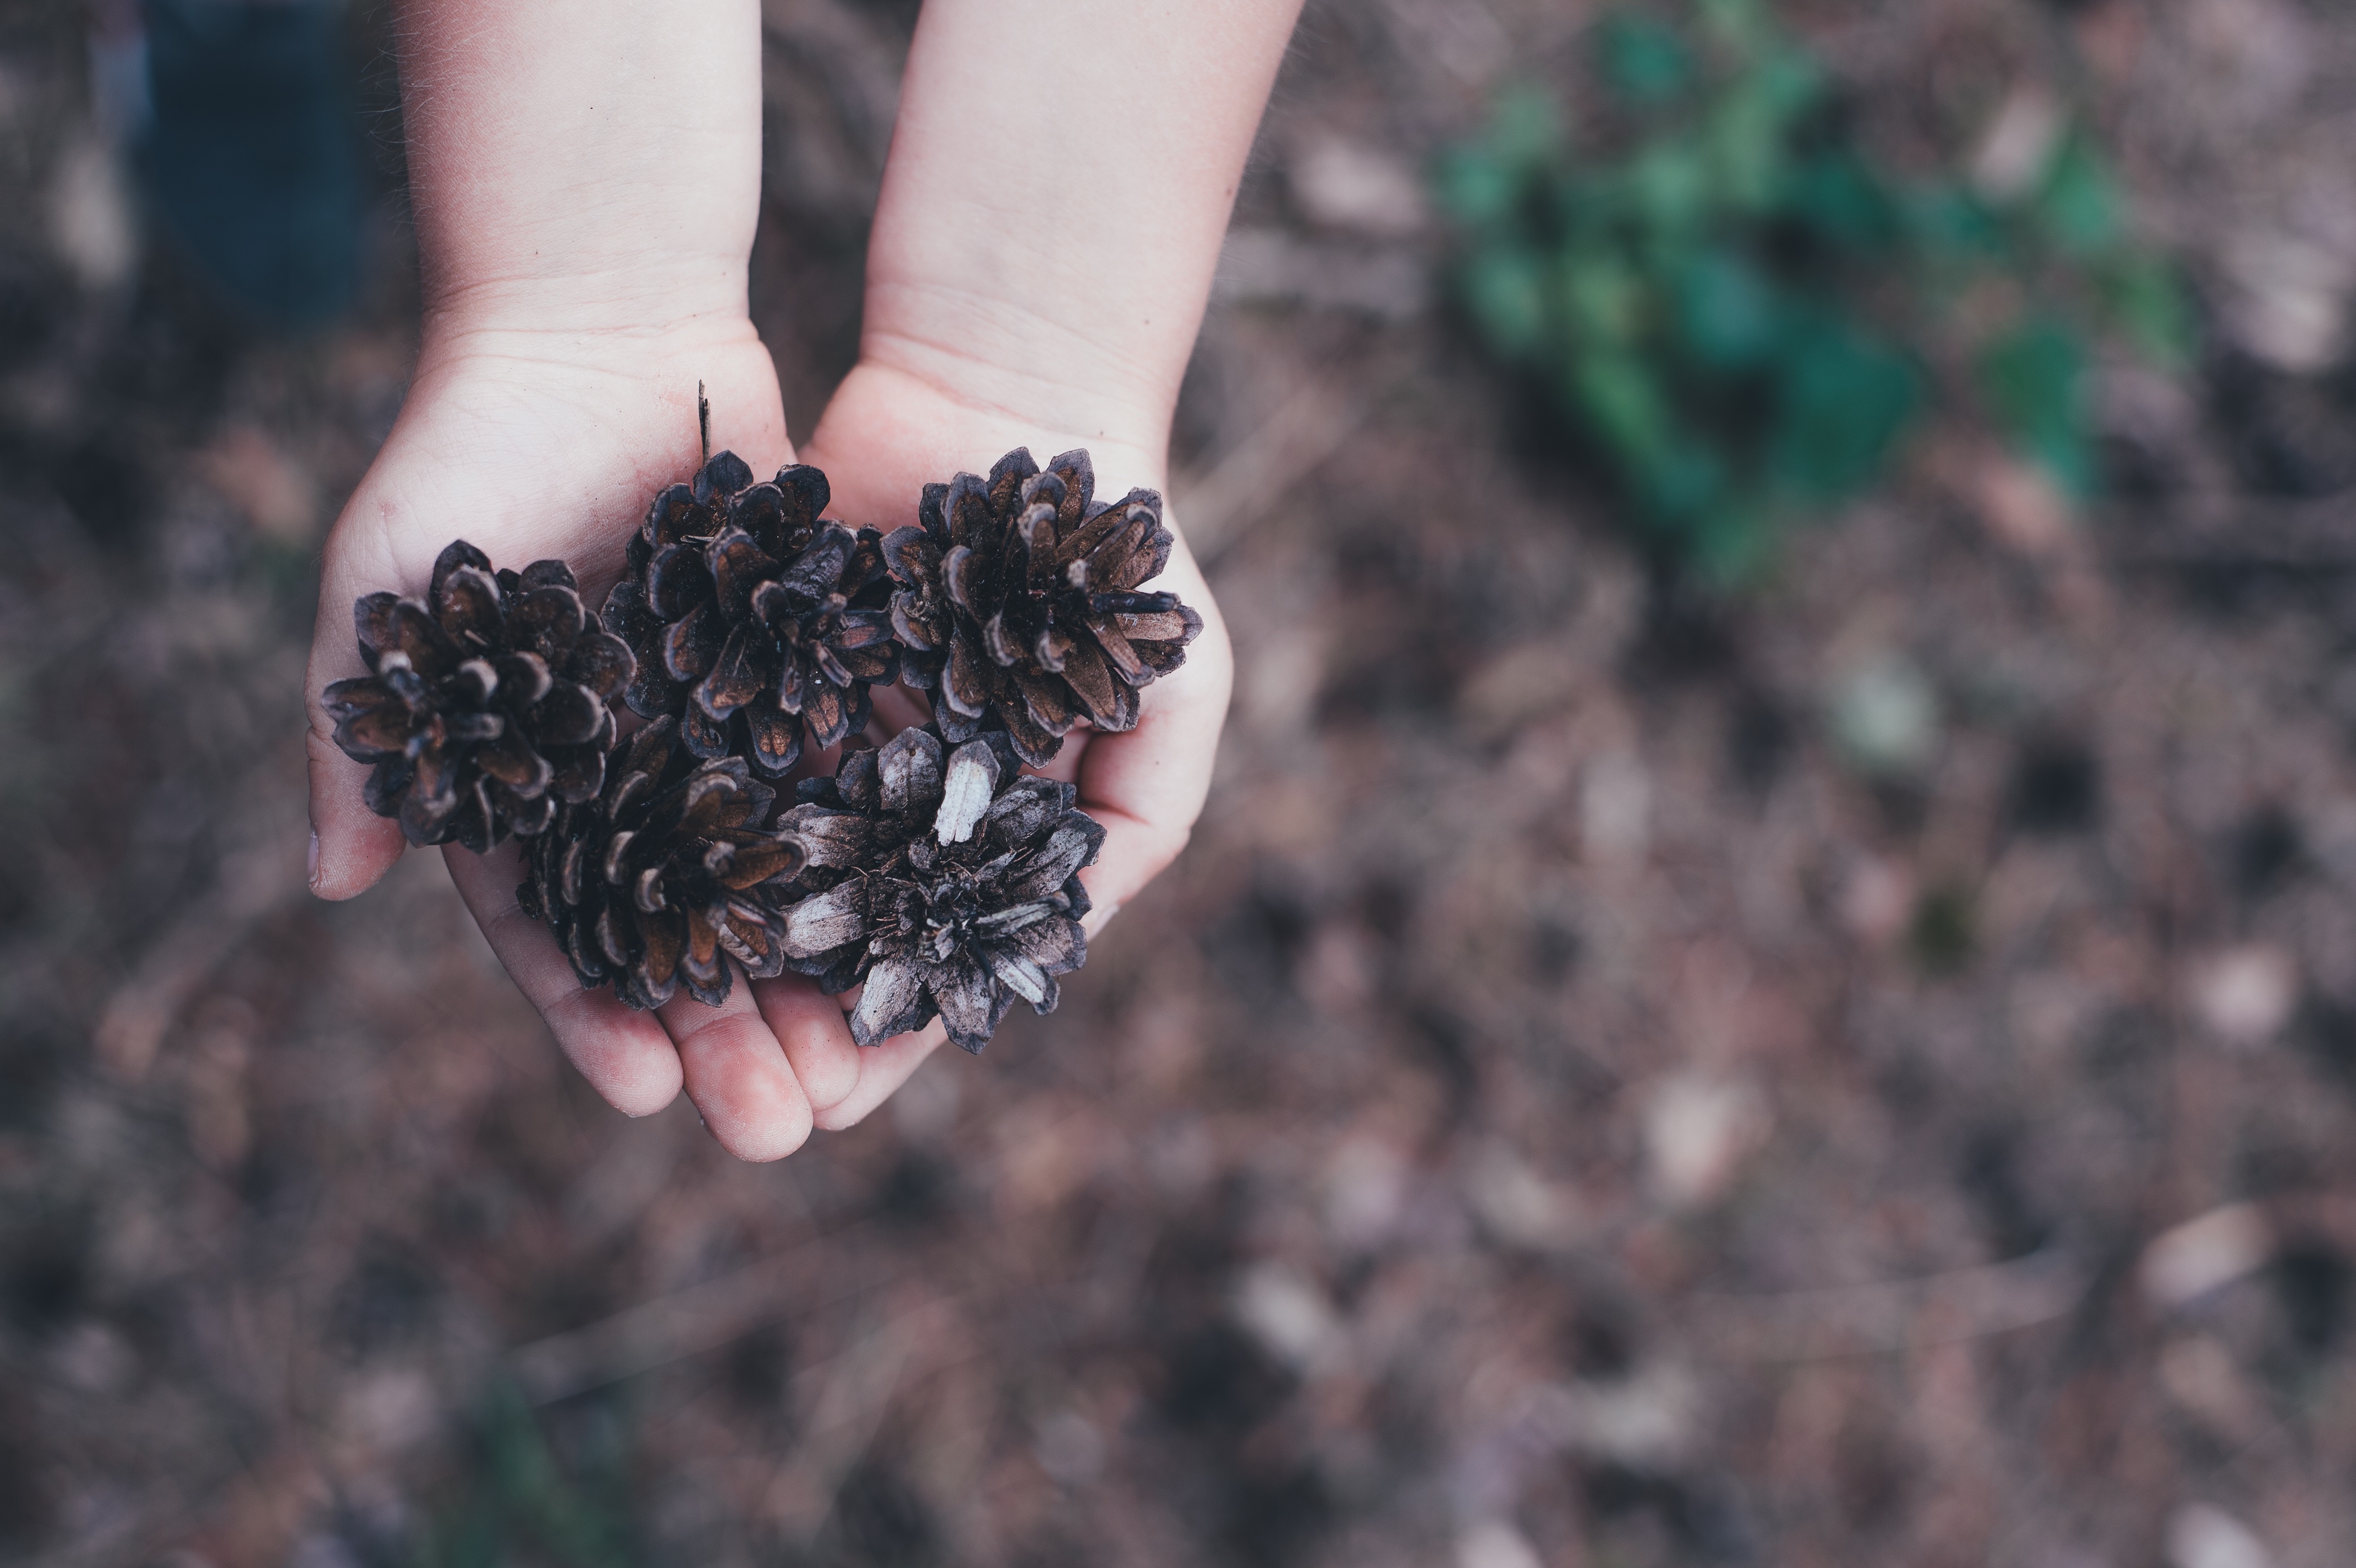
hand, tree, nature, plant, leaf, flower, food, spring, produce, pinecone, soil, child, botany, flora, pine cone, close up, macro photography